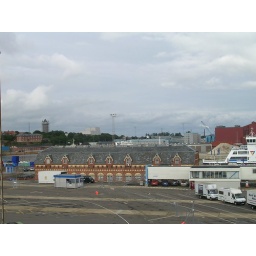
The Kunstmuseum and water tower are in the background.